Woolly mammoth

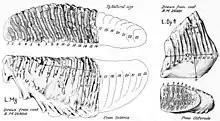
1930s illustration of the lectotype molars; the left one is now lost.

Where and how the word "mammoth" originated is unclear. According to the" Oxford English Dictionary", it comes from an old Vogul word "mēmoŋt" 'earth-horn'. It may be a version of "mehemot", the Arabic version of the biblical word "behemoth". Another possible origin is Estonian, in which "maa" means 'earth' and "mutt" means 'mole'. The word was first used in Europe during the early 17th century, when referring to "maimanto" tusks discovered in Siberia. The American president Thomas Jefferson, who had a keen interest in palaeontology, was partially responsible for transforming the word "mammoth" from a noun describing the prehistoric elephant to an adjective describing anything of surprisingly large size. The first recorded use of the word as an adjective was in a description of a wheel of cheese (the "Cheshire Mammoth Cheese") given to Jefferson in 1802.